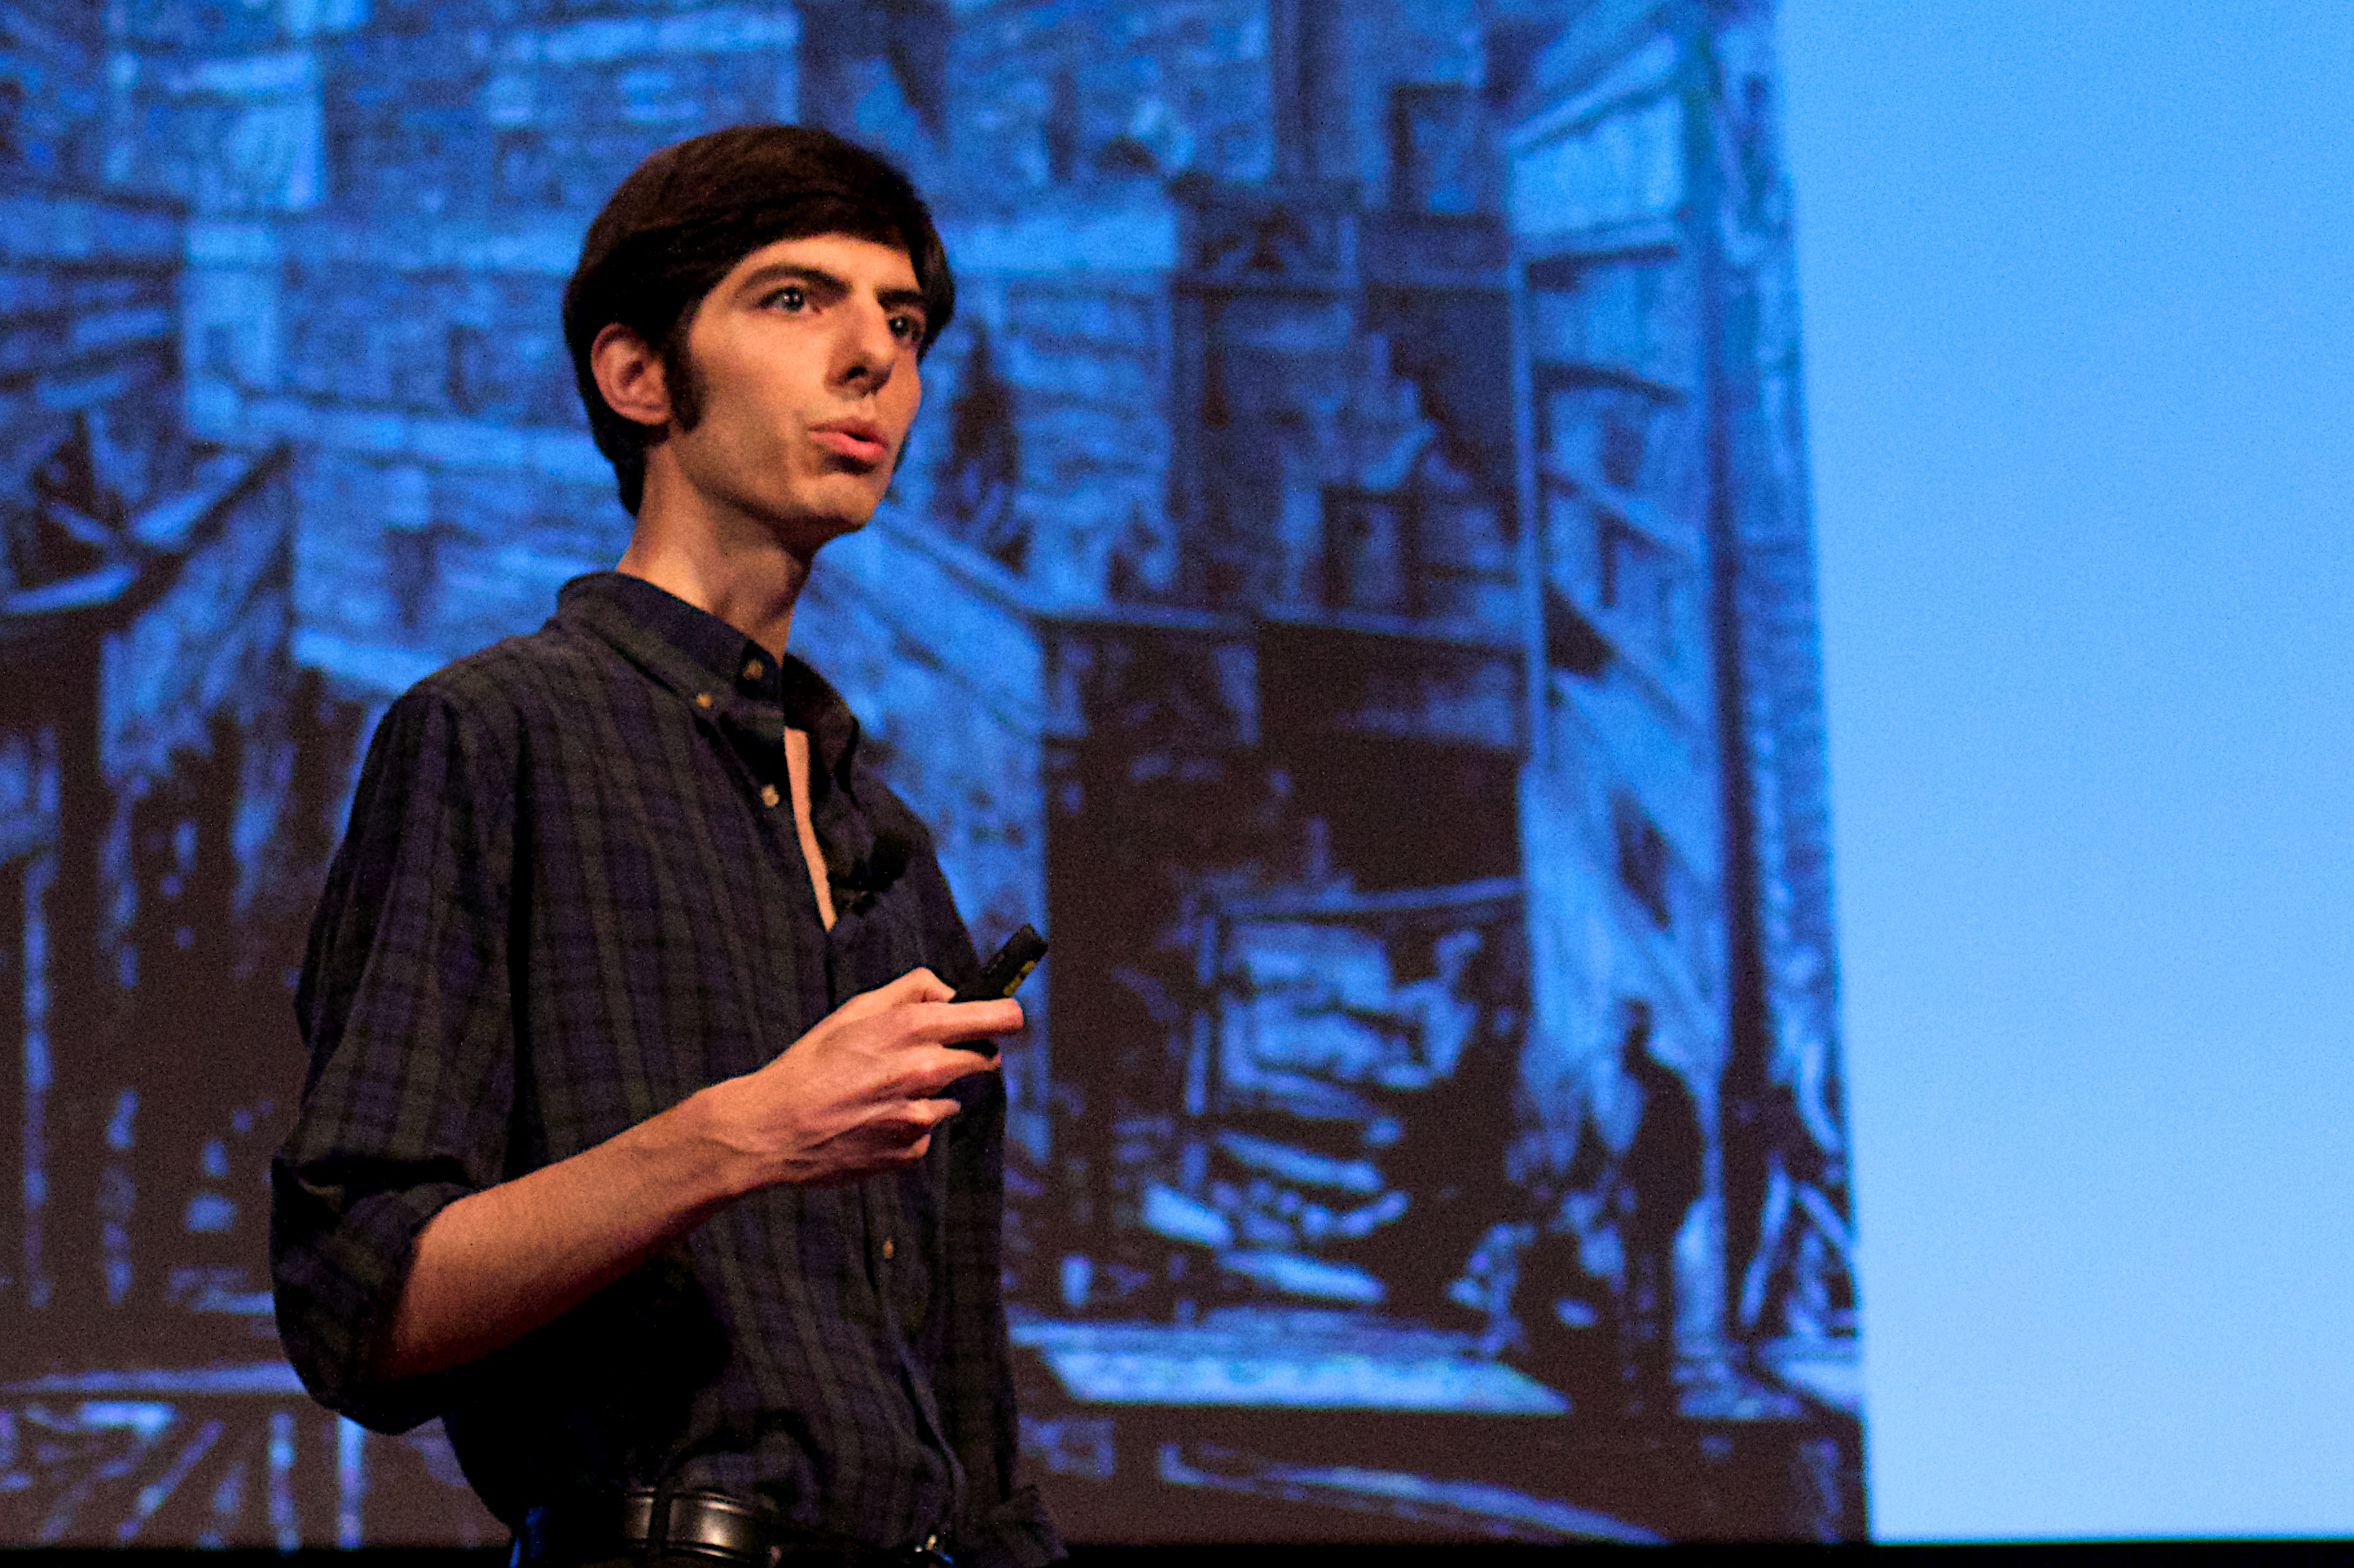
stage, performance, tedxusagrado, music artist